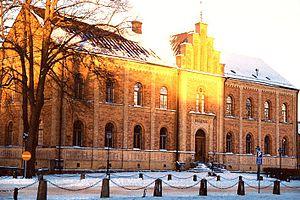
58° 23′ N, 13° 26′ E